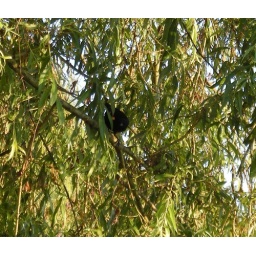
Taken at trout lake of a red winged blackbird hiding in a willow tree.